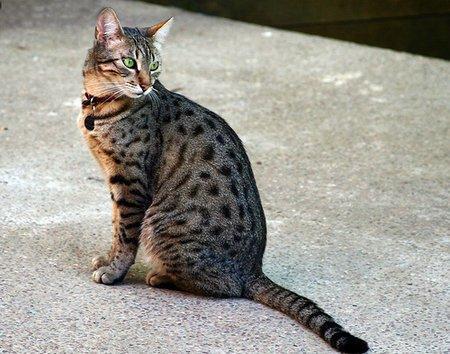
Egyptian Mau